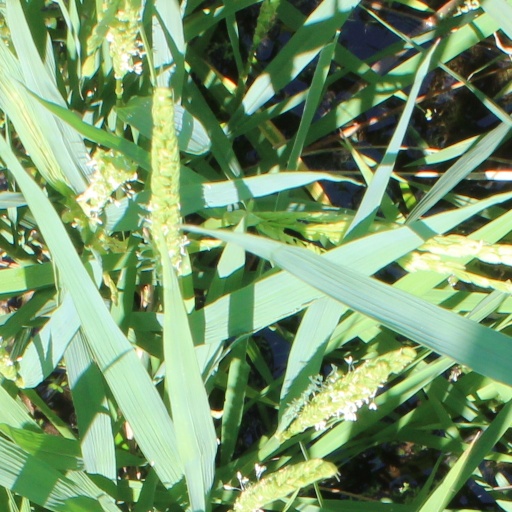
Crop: rice